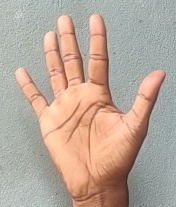
ASL sign: 5